Fire Department Headquarters-Fire Alarm Headquarters

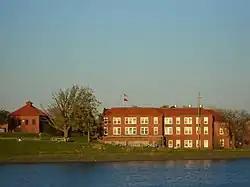
Fire Department Headquarters-Fire Alarm Headquarters in 2012

The Fire Department Headquarters-Fire Alarm Headquarters is an historic structure located in the Bloomingdale neighborhood in Washington, D.C. It was listed on both the District of Columbia Inventory of Historic Sites and on the National Register of Historic Places in 2011. The building was designed by Nathan C. Wyeth and built in 1939 along the McMillan Reservoir.